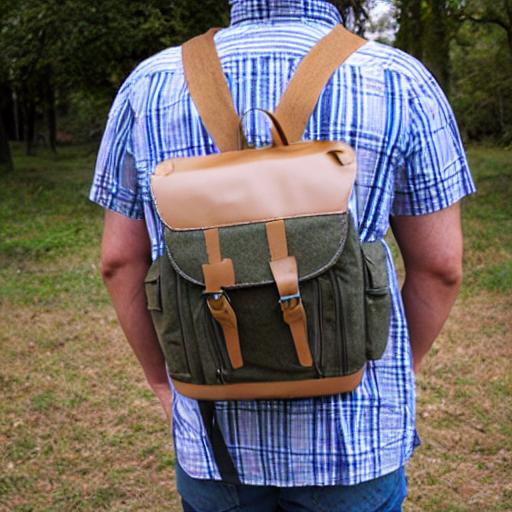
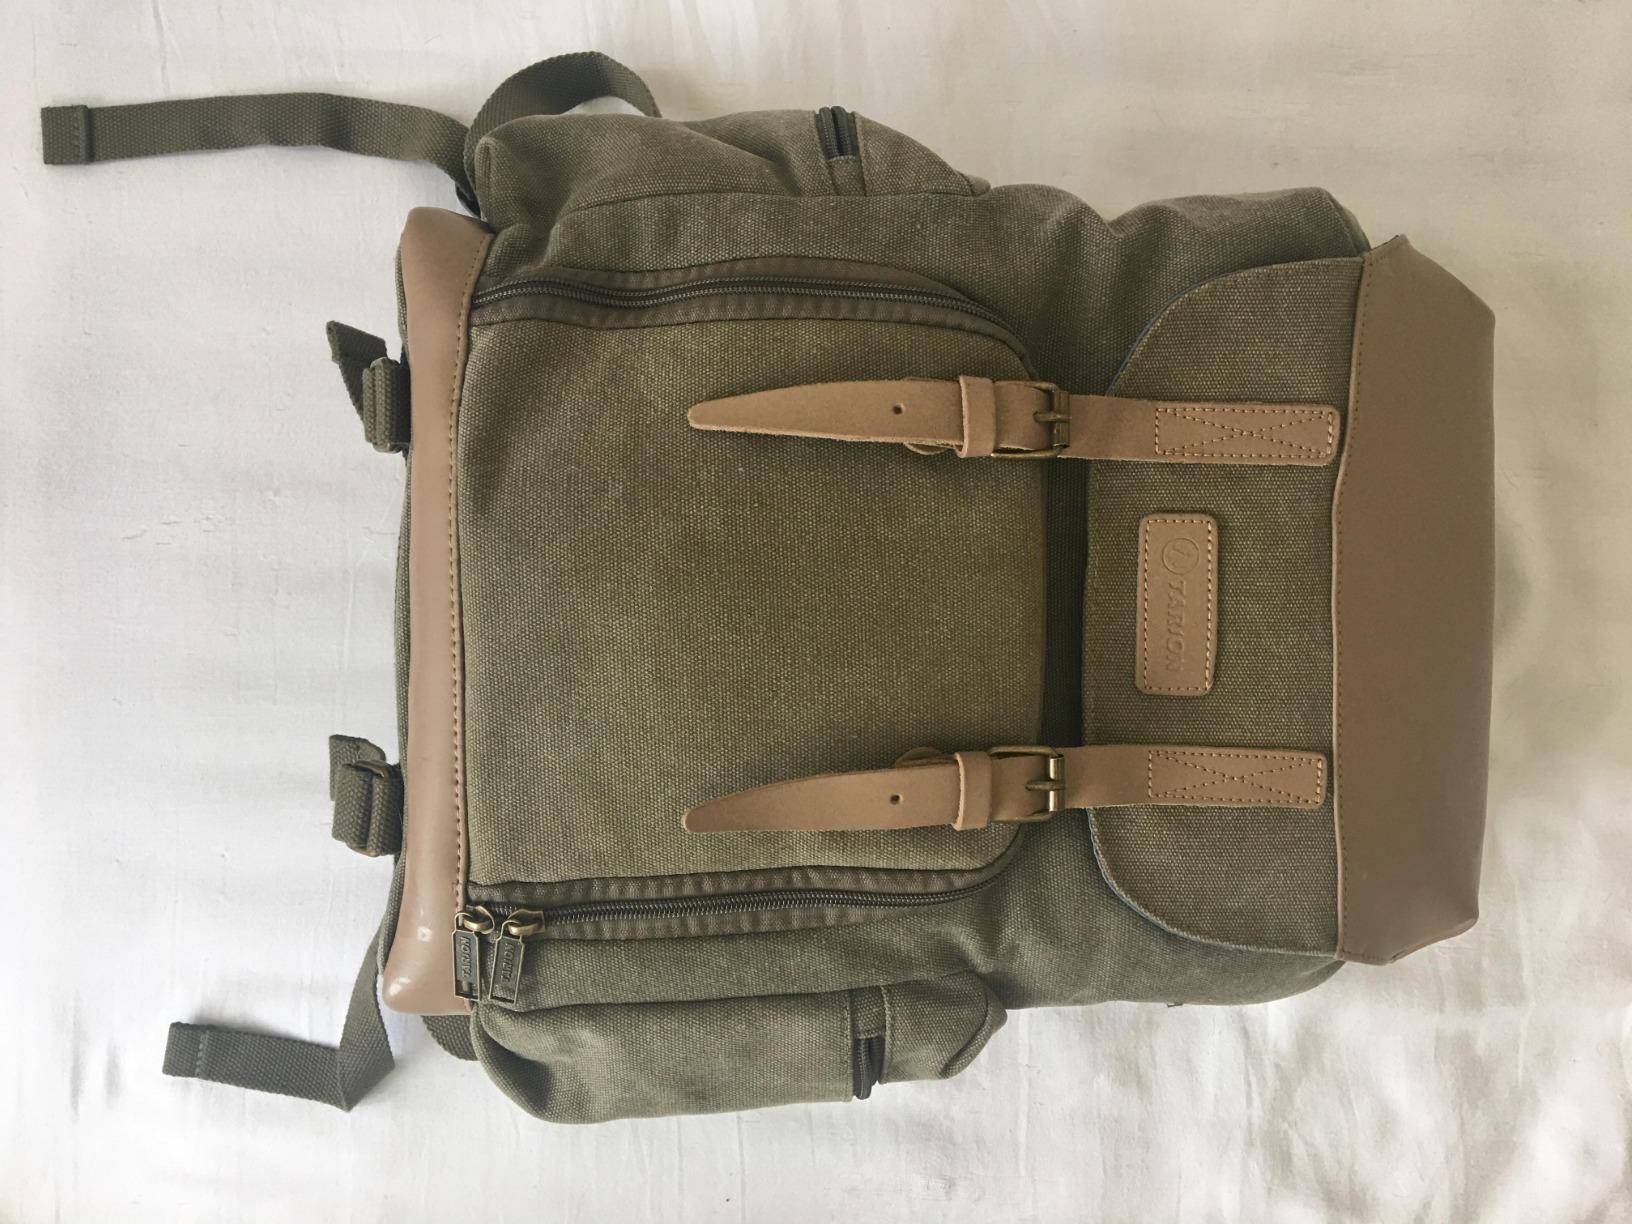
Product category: bag
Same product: no